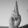
ASL letter: R